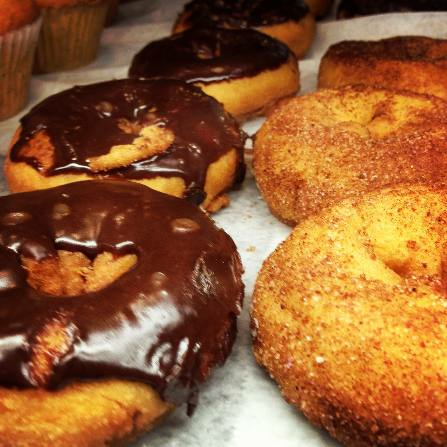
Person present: No